Marianne Brocklehurst

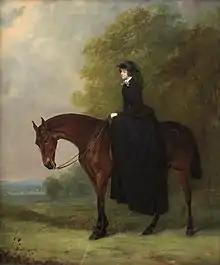
Marianne Brocklehurst on Horseback, by Henry Calvert, 1853

Marianne Brocklehurst (1832–1898) was an English traveller and collector of Egyptian antiquities. She supported a number of Egyptian excavations and donated most of her collection of antiquities to the West Park museum in Macclesfield.